A Loving Father

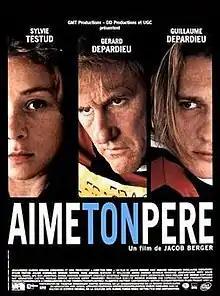
French poster

A Loving Father is a 2002 French film starring Gérard Depardieu, Guillaume Depardieu and Sylvie Testud. It was directed by Jacob Berger. It was selected as the Swiss entry for the Best Foreign Language Film at the 75th Academy Awards, but it was not nominated.